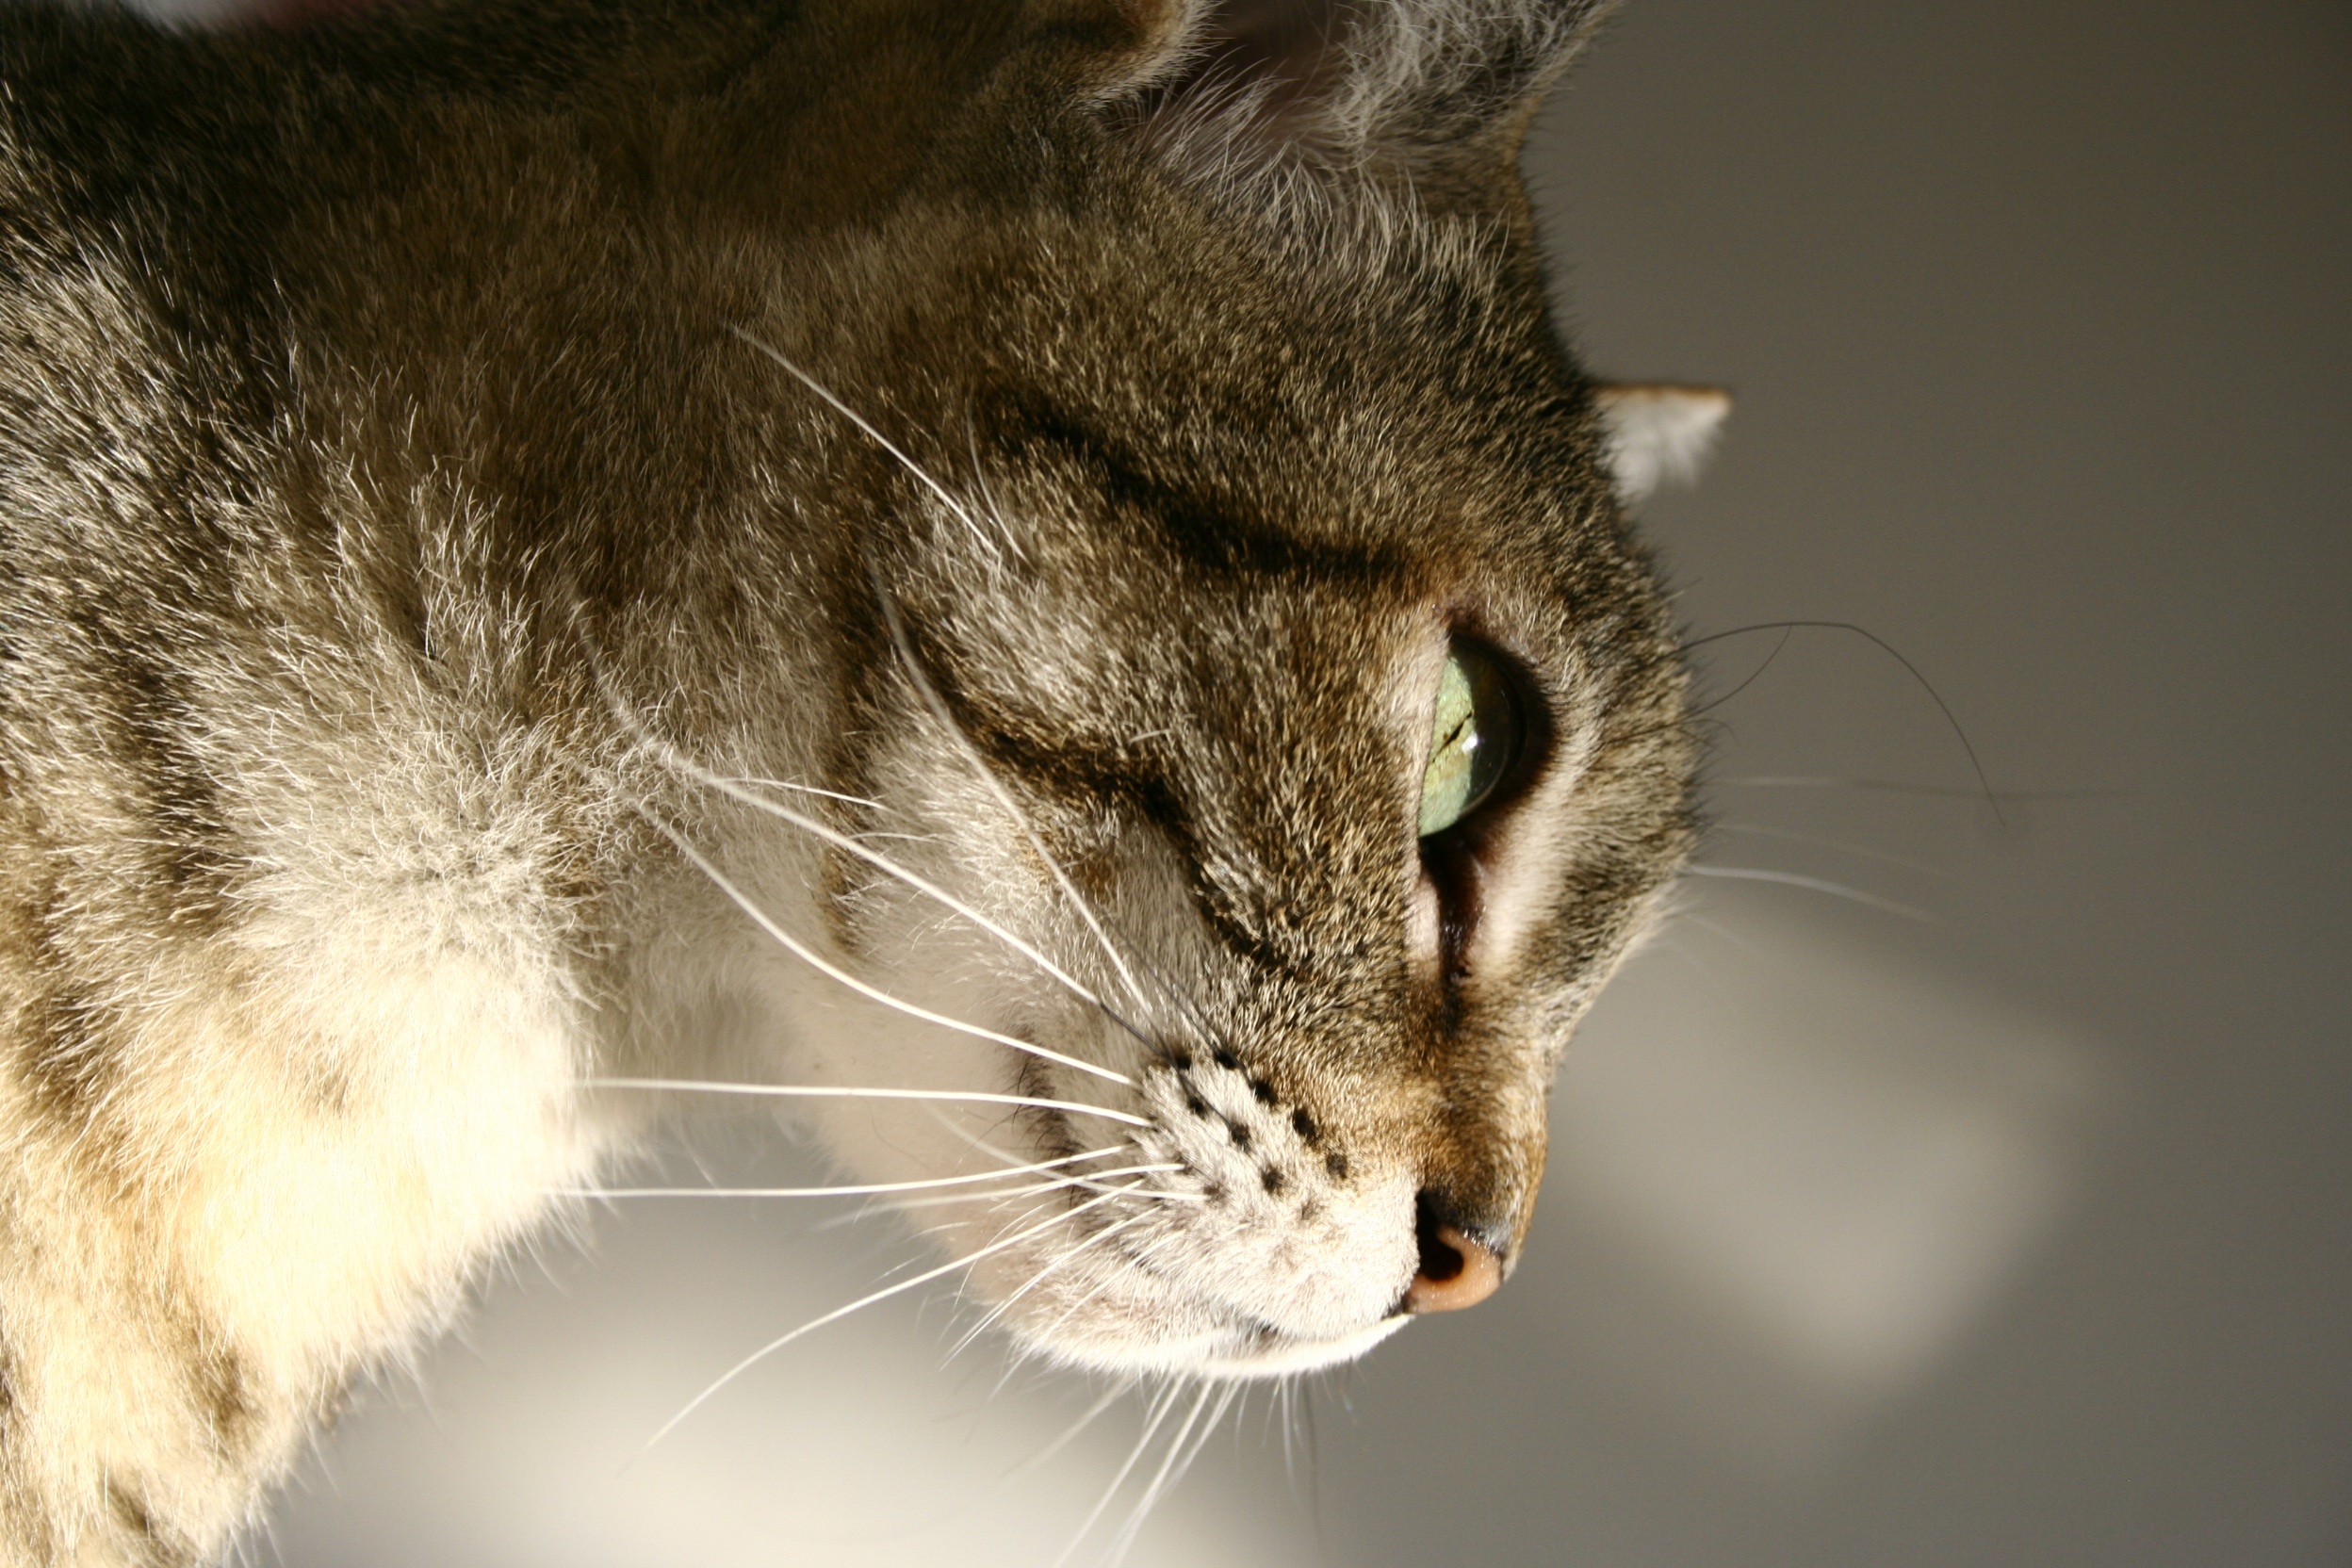
profile, cat, mammal, fauna, close up, nose, whiskers, lights, snout, eye, vertebrate, tabby cat, wild cat, small to medium sized cats, cat like mammal